33rd Illinois Infantry Regiment

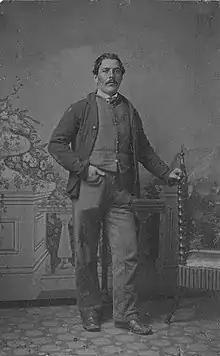
John C. McNeel, from White Oak, McLean County, Illinois, served in the 33rd Illinois

On 10 November 1863, the 33rd Illinois was ordered to New Orleans where it embarked for the Texas coast two days later. The expedition's goals were to raise the national flag in Texas, to cut off the cotton trade with Mexico, to damage the Texas economy, and to serve warning to the French occupation force in Mexico. On 22 November, the regiment landed on St. Joseph's Island with every soldier carrying three days of rations and 80 rounds of ammunition. The Union forces marched north on St. Joseph's Island and crossed to Matagorda Island. Fort Esperanza guarded the Pass Cavallo inlet. In the Battle of Fort Esperanza, the fort was abandoned by its Confederate garrison on 29–30 November. One soldier claimed that the flag of the 33rd Illinois was the first to fly over the abandoned fort. Its capture gave the Union control of Matagorda Bay. First Lieutenant George H. Fifer was mortally wounded in the fighting and died 26 December 1863. The 33rd Illinois performed garrison duty at Indianola and Lavaca until March 1864. During this period, the regiment was part of Brigadier General Fitz Henry Warren's brigade.